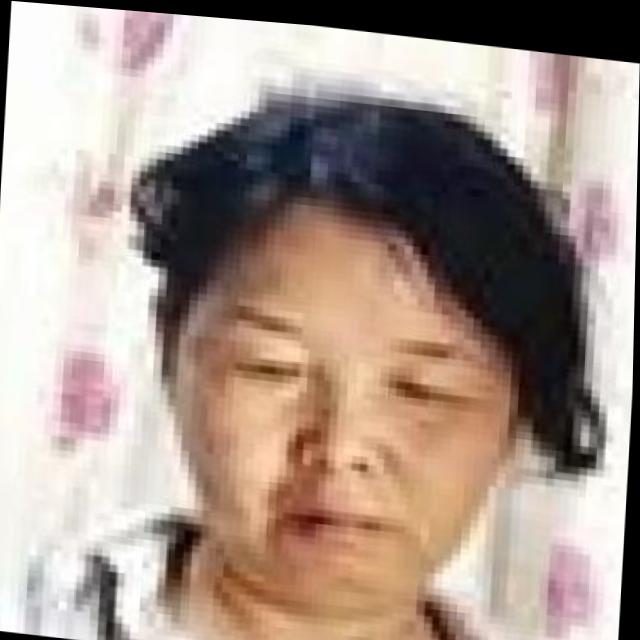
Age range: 45-64